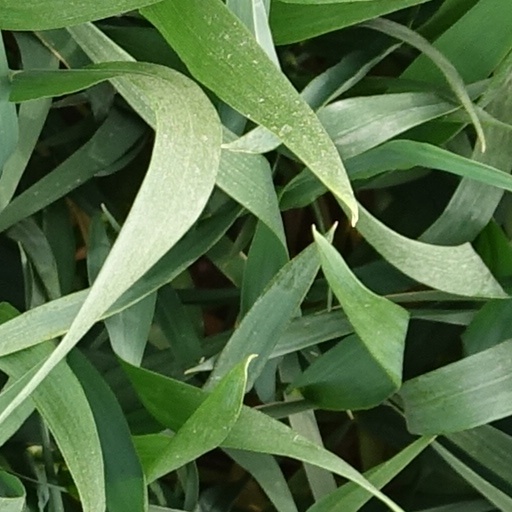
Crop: wheat